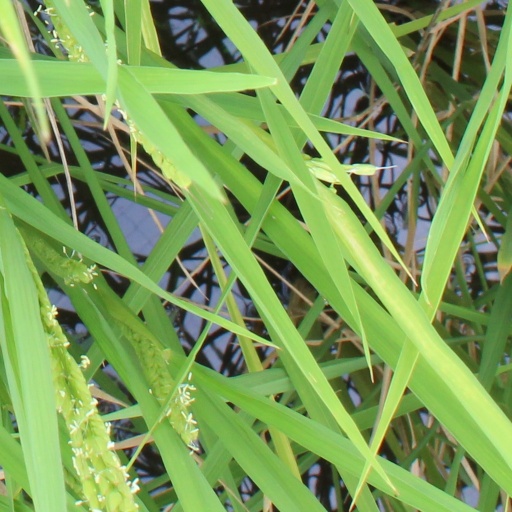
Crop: rice